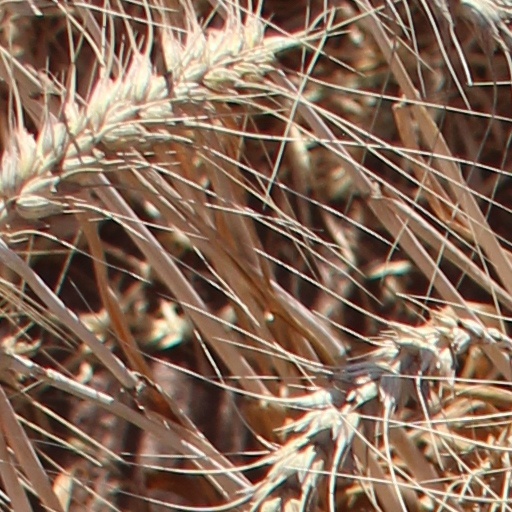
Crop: wheat